Nista

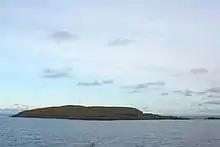
Nista, viewed from the west

Nista is a small islet of the Shetland Islands of Scotland, situated roughly east off the coast of Whalsay. It lies to the north of Mooa.